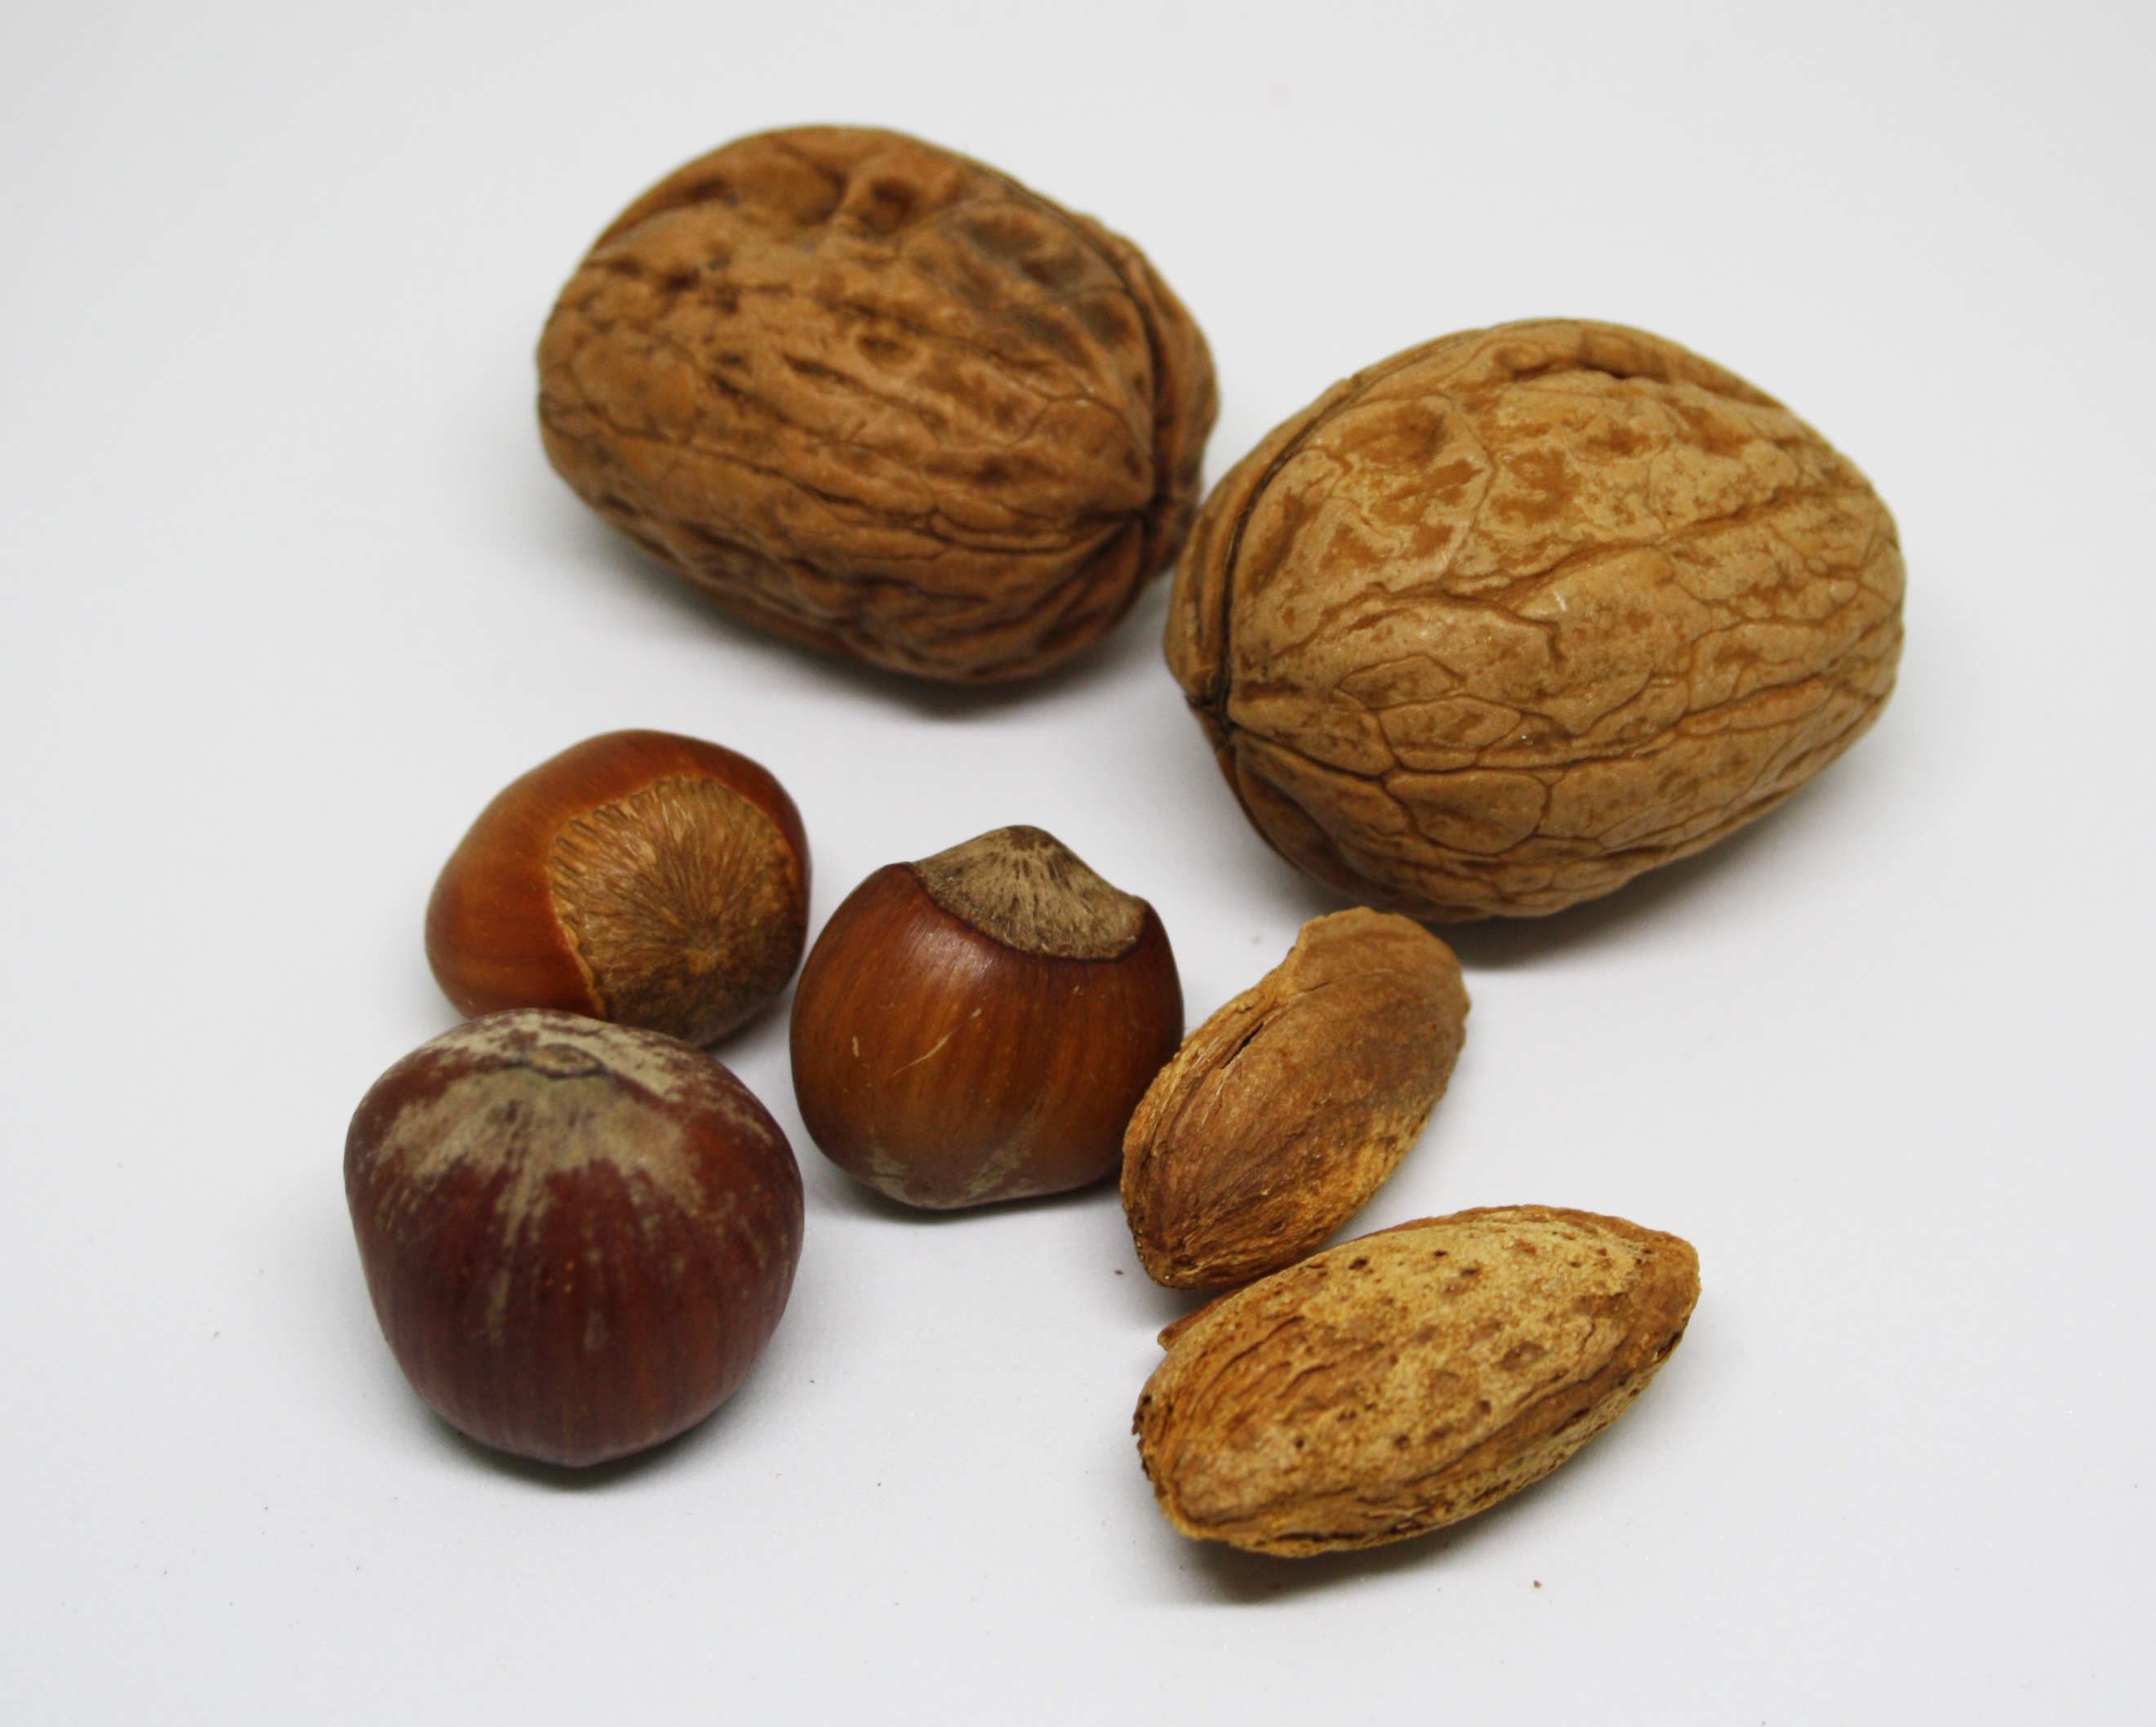
plant, fruit, food, produce, nut, shell, walnut, foods, hazelnut, hazel, walnuts, almonds, hazelnuts, dried fruit, flowering plant, land plant, nuts seeds, tree nuts